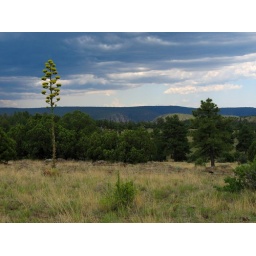
An yellow agave flower under a stormy sky -Coconino National Forest, Arizona. *** Must View Large! ***